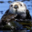
Label: otter